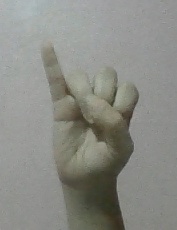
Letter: meem